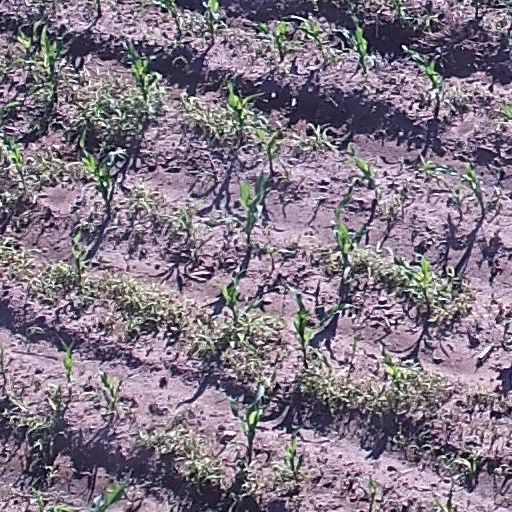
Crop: maize; corn